Bharat Anand

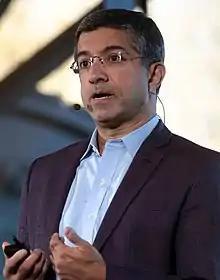
Anand in 2019

Bharat N. Anand is an American economist, the Henry R. Byers Professor of Business administration in the Strategy Unit at Harvard Business School, and the faculty chair of the HBX initiative. He also serves on the university's HarvardX Faculty Committee. Anand is the incoming dean of the Stern School of Business at New York University and is expected to assume the role in August 2025. His research is in applied and empirical industrial organization, and examines competition in information goods markets, with a primary focus on media and entertainment. He is also an expert in multi-business strategy. He chairs several executive education programs, including the school's executive education program on media strategies. He received an AB in Economics, magna cum laude, from Harvard University, and his PhD in economics from Princeton University, where he was nominated to the Princeton Junior Society of Fellows.